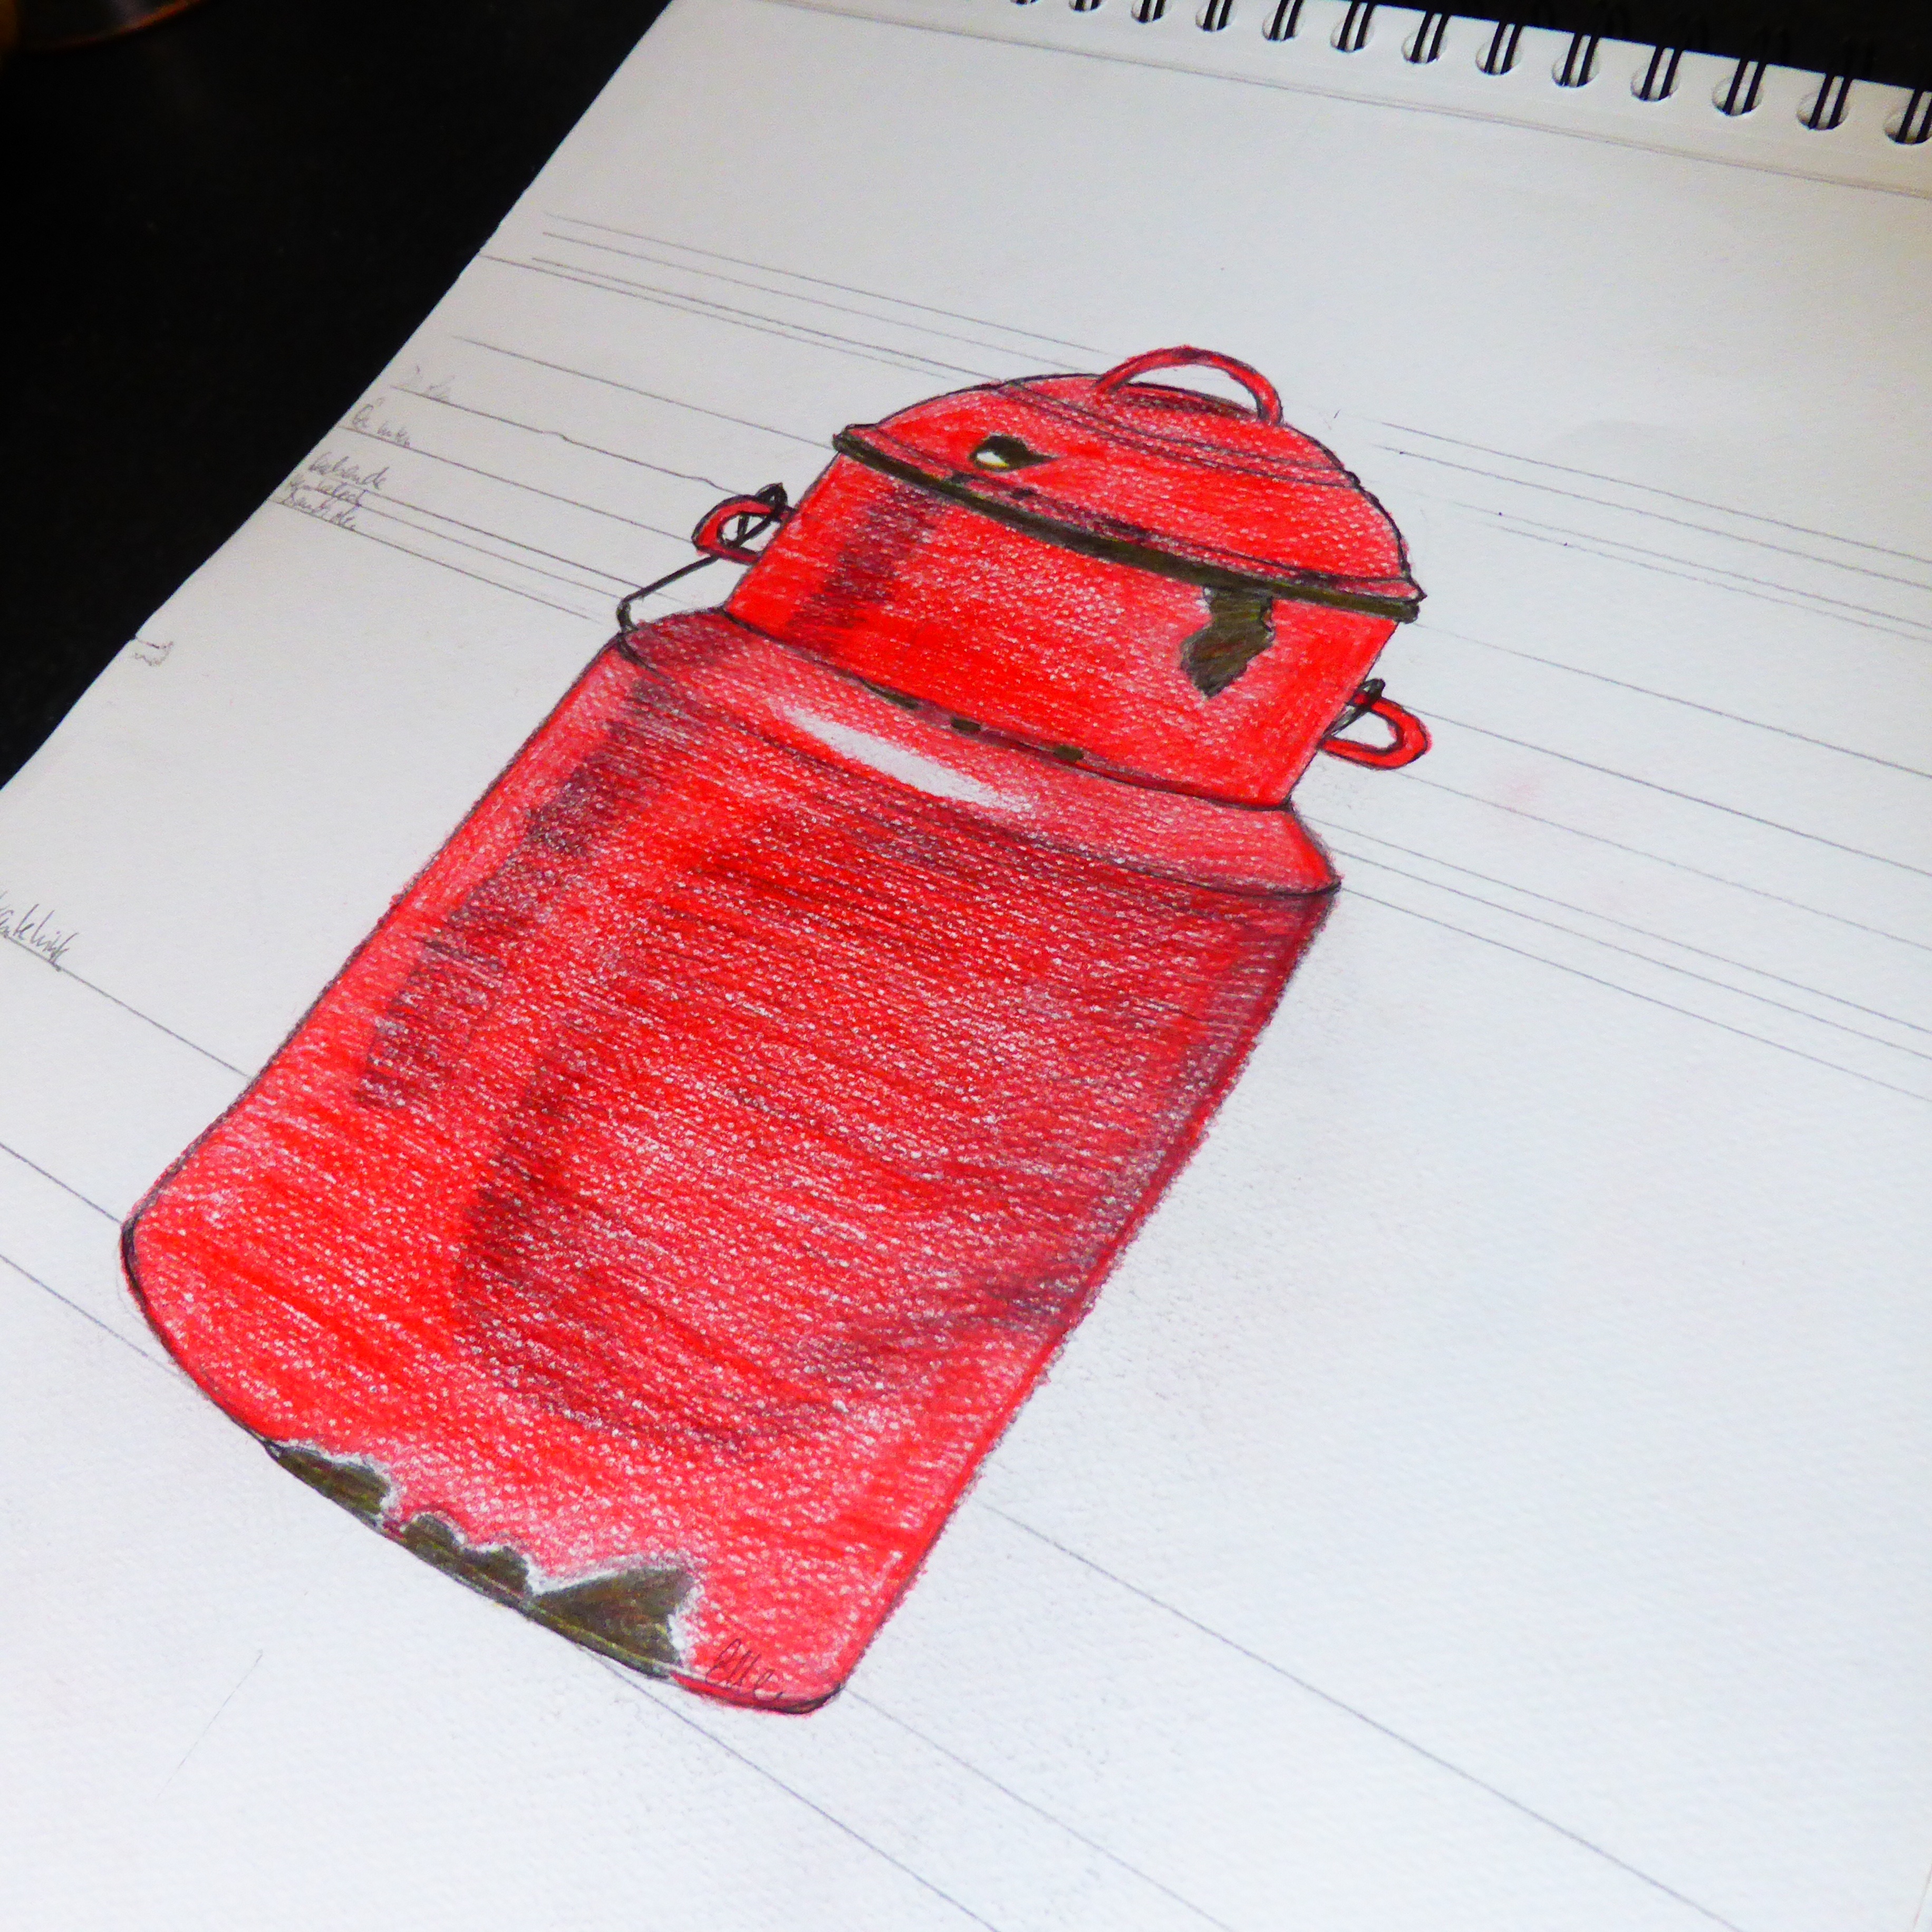
pot, pattern, red, paint, textile, art, drawing, graphic, school, learn, shape, drawing lessons, fashion accessory